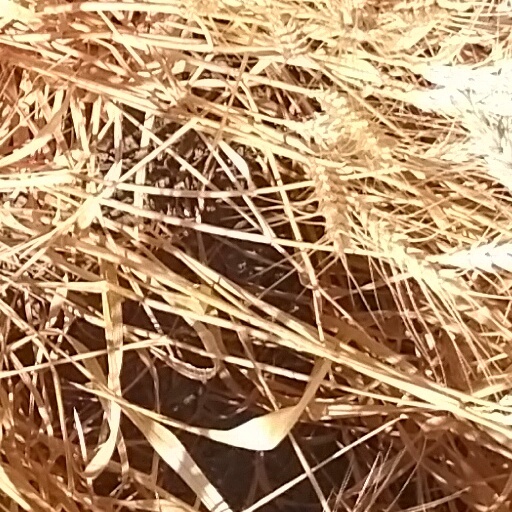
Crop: wheat